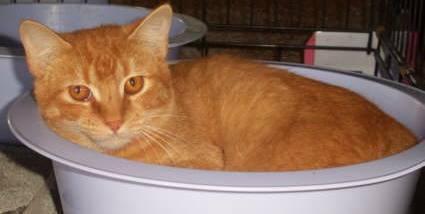
cat